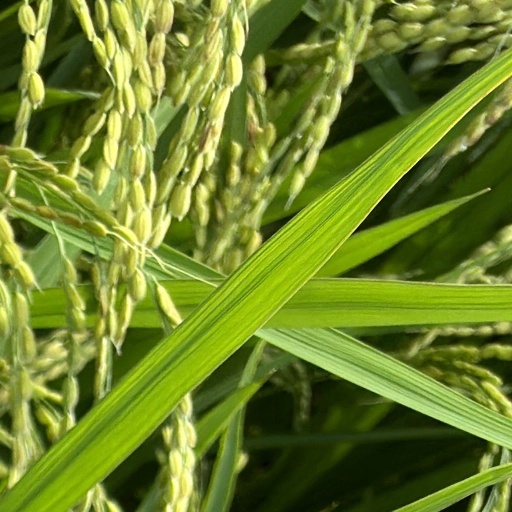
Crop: rice